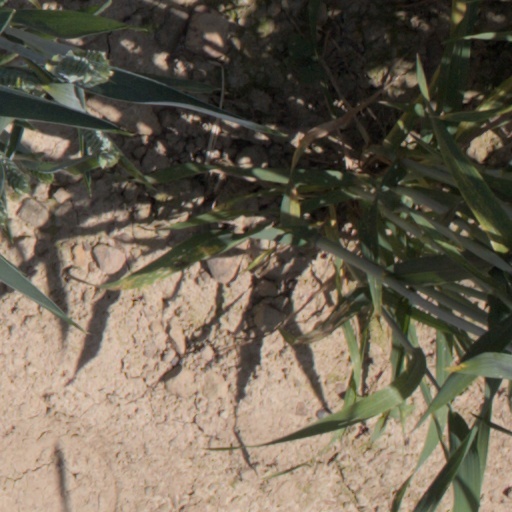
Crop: wheat